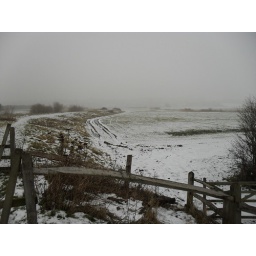
Snow scene. A wooden fence and gate in the foreground; the background is lost in the fog.